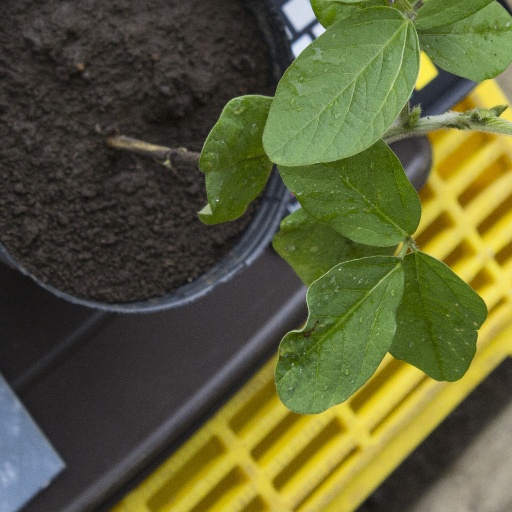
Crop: soybean